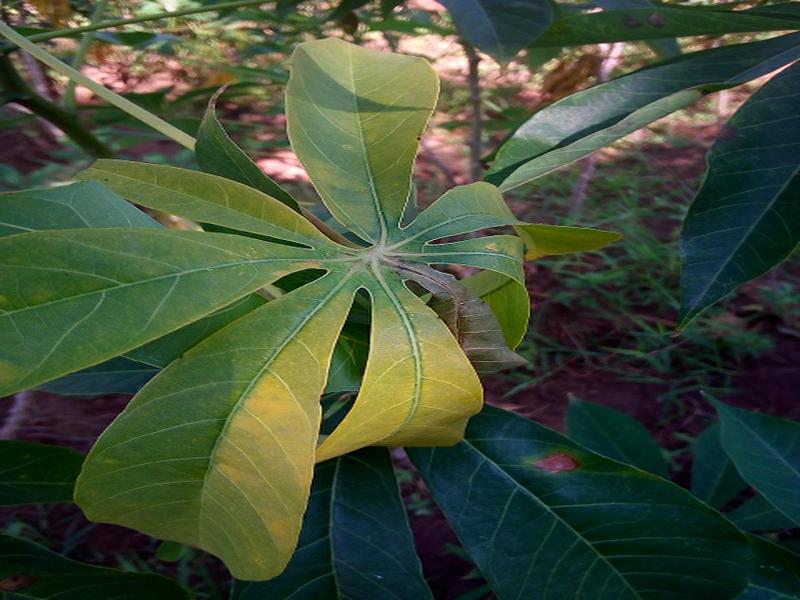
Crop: cassava
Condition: healthy